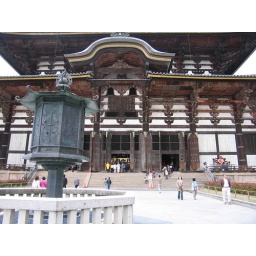
Located in the Todaiji complex of building in Nara, it houses the largest statue in the world of Buddha Vairocana, known in Japan as Daibutsu